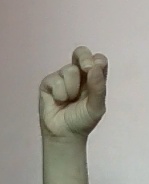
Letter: gaaf